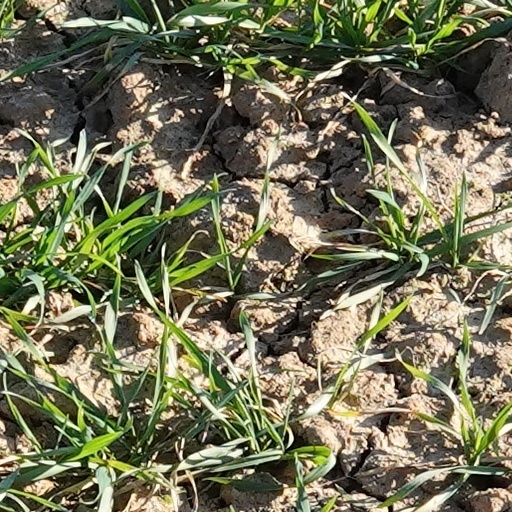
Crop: wheat